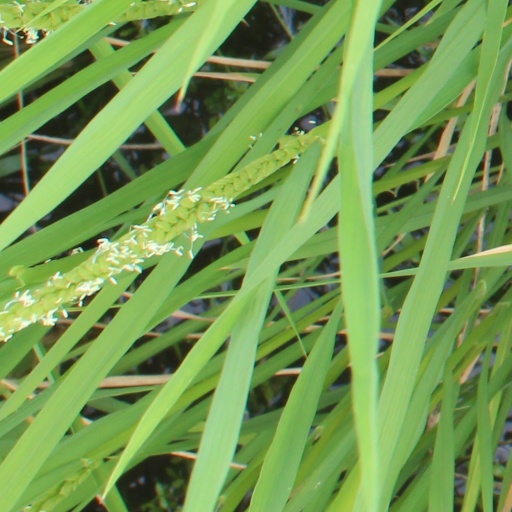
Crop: rice